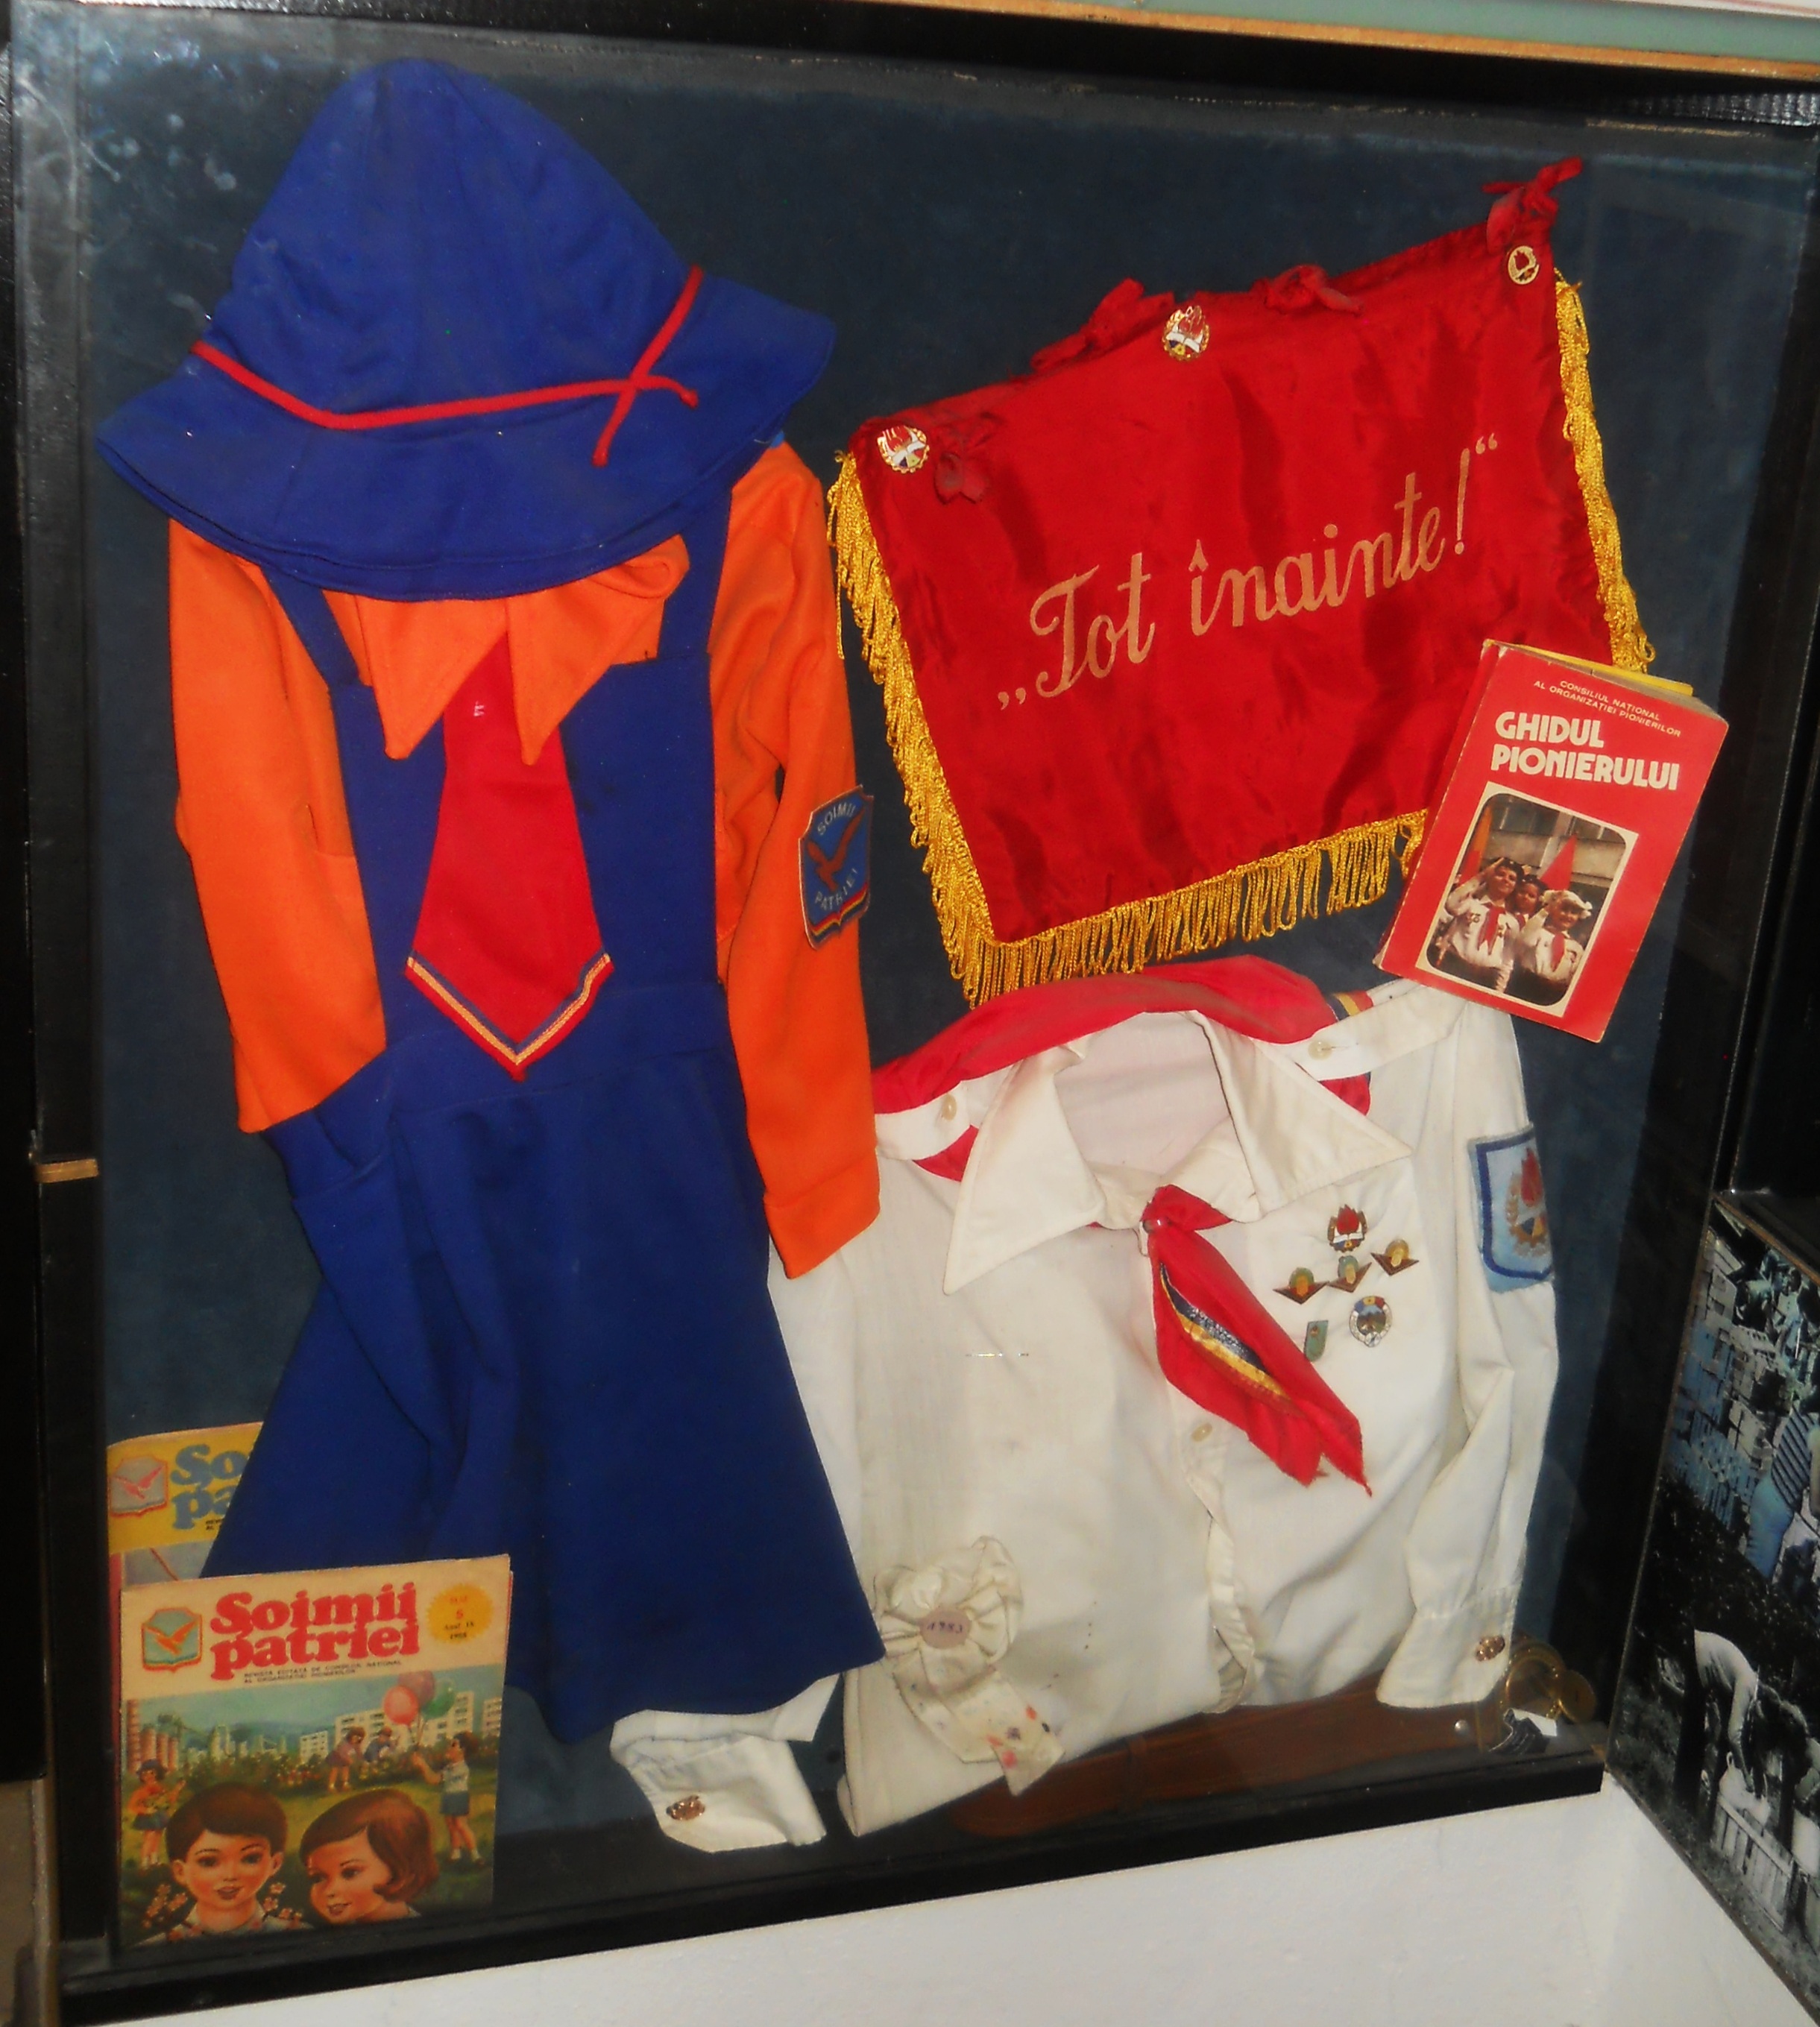
red, museum, clothing, pioneer, t shirt, memorial pain, sighet, life under communism, school uniform